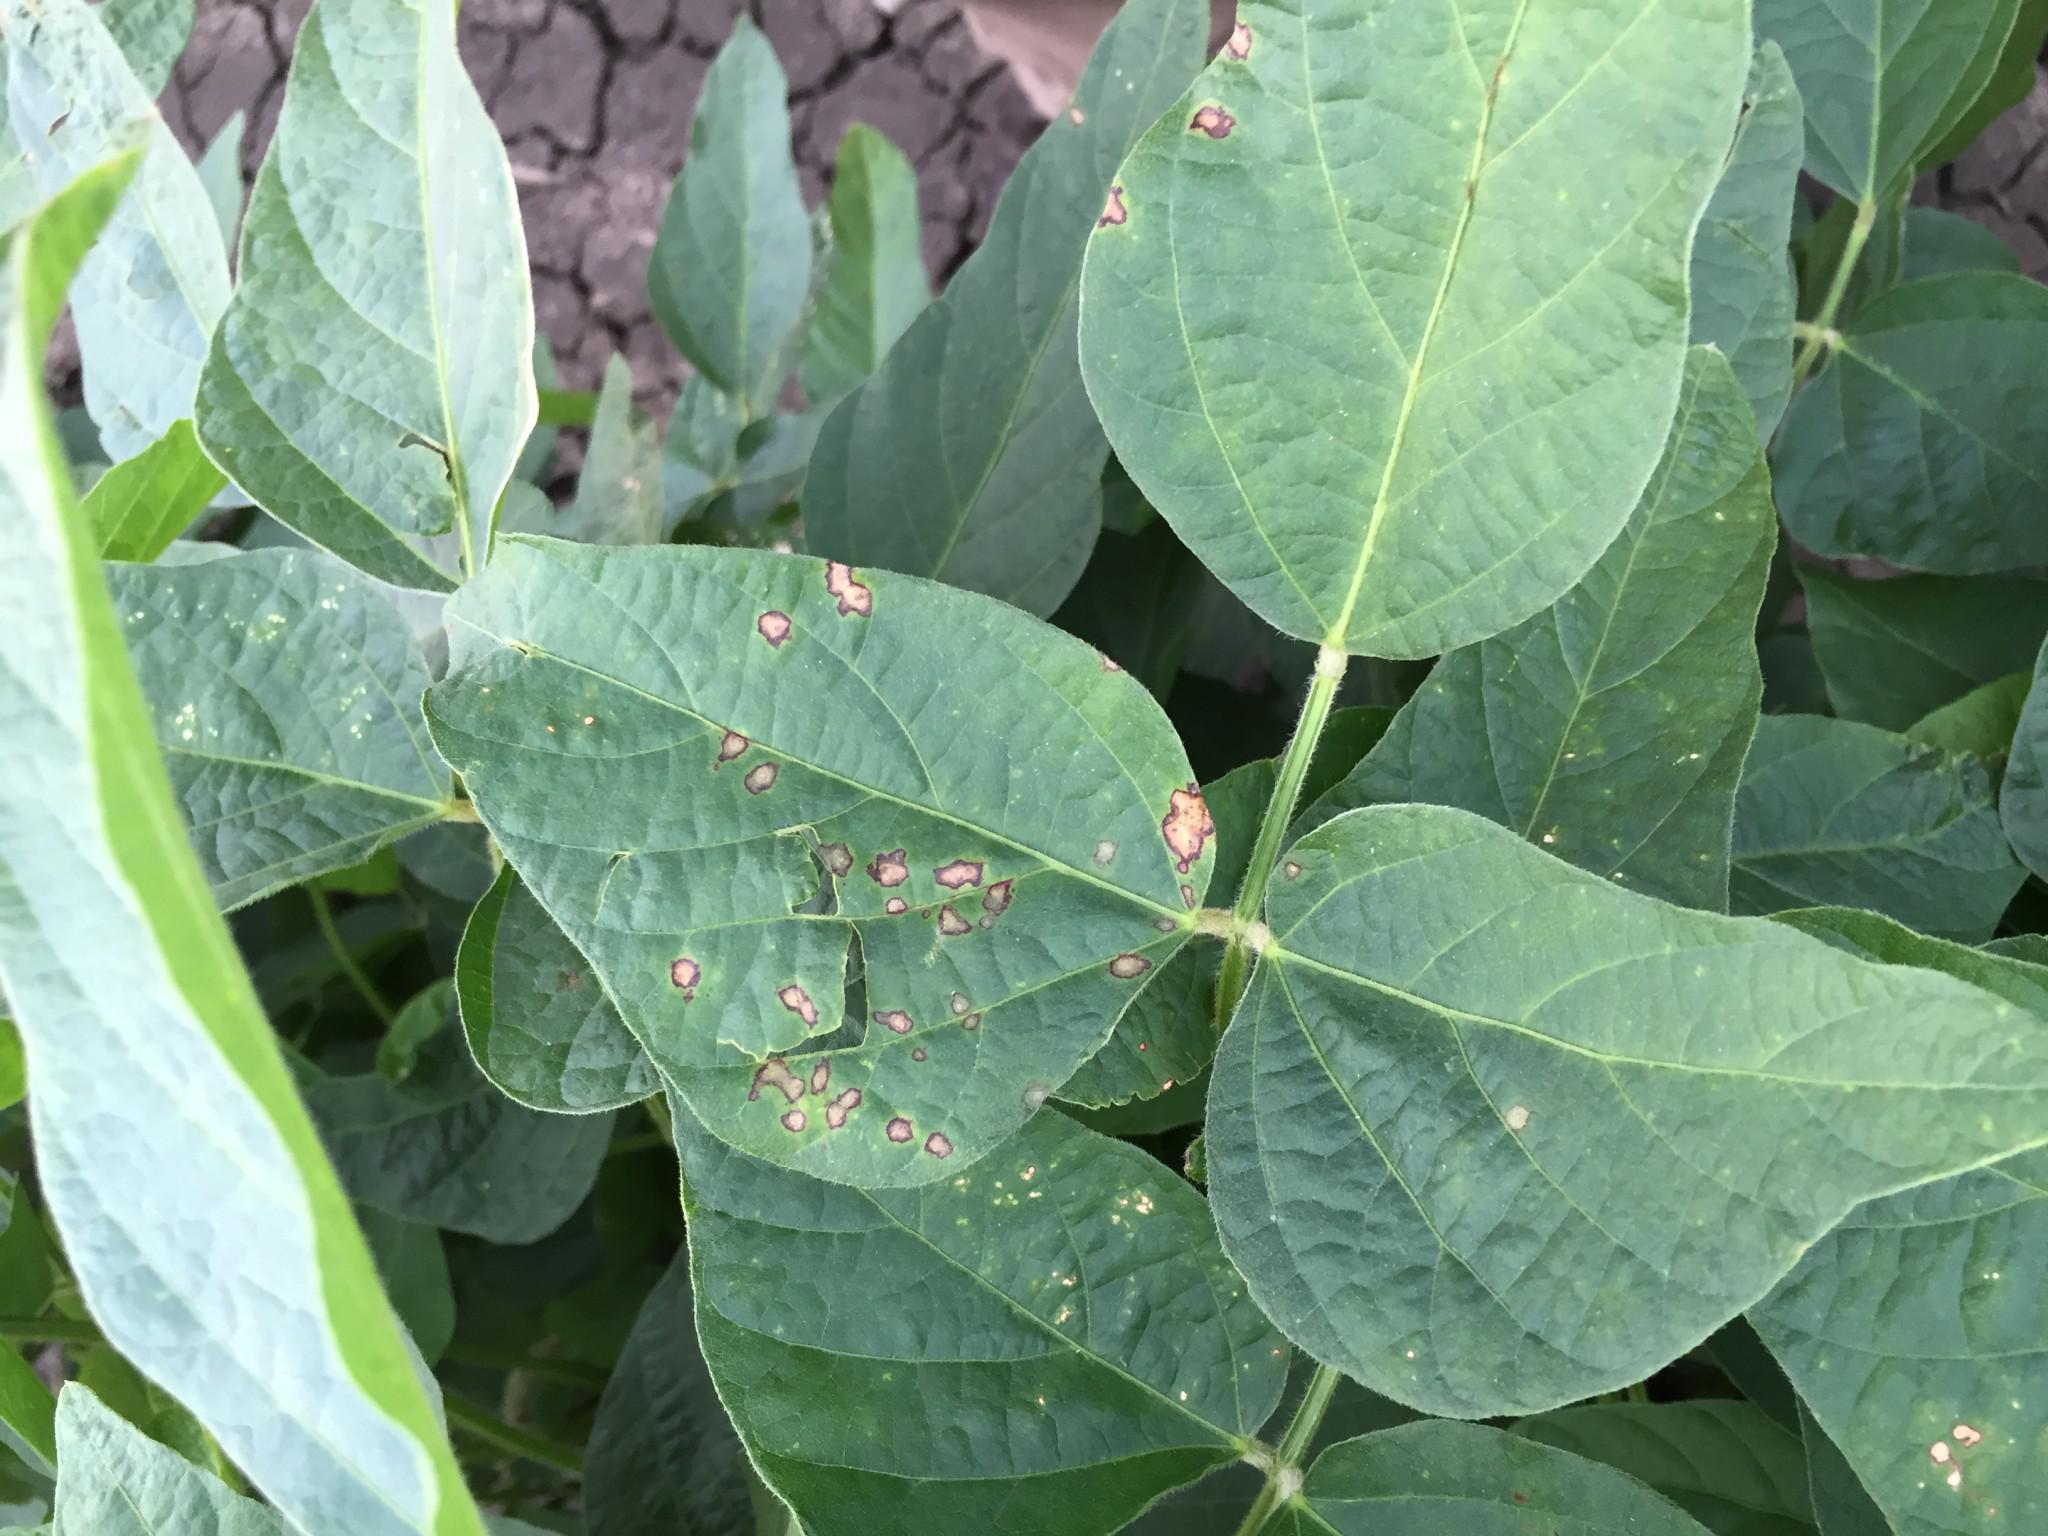
Plant: Soybean
Disease: soybean frog eye leaf spot